Military camouflage

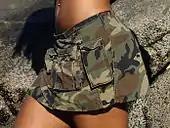
Camouflage patterned skirt as a fashion item

The transfer of camouflage patterns from battle to exclusively civilian uses is not recent. Dazzle camouflage inspired a trend of dazzlesque patterns used on clothing in England, starting in 1919 with the "Dazzle Ball" held by Chelsea Arts Club. Those attending wore dazzle-patterned black and white clothing, influencing twentieth-century fashion and art via postcards (see illustration) and magazine articles. The Illustrated London News announced